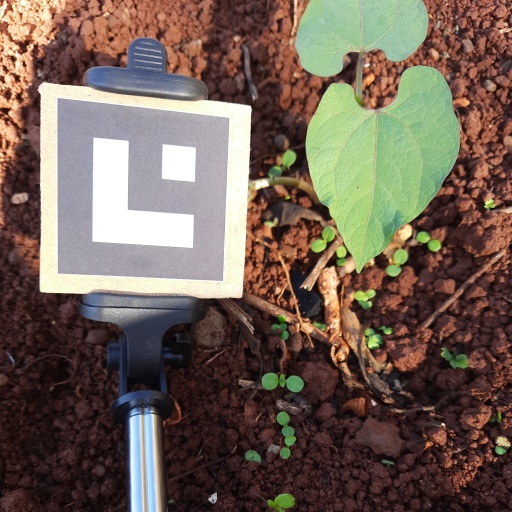
Observations: wavy surface, no eating holes, under sunlight